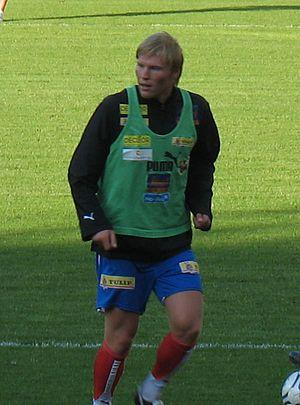
Tomasz Sokołowski est un footballeur norvégien d'origine polonaise, né le 25 juin 1985 à Szczecin en Pologne. Il évolue comme milieu relayeur. Tomasz est arrivé en Norvège en 1991 à l'âge de 5 ans et a donc obtenu la nationalité norvégienne.